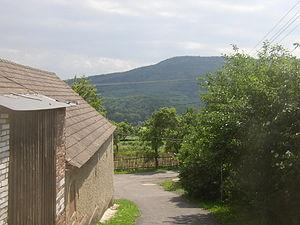
Lukov est une commune du district de Teplice, dans la région d'Ústí nad Labem, en Tchéquie. Sa population s'élevait à 122 habitants en 2018.